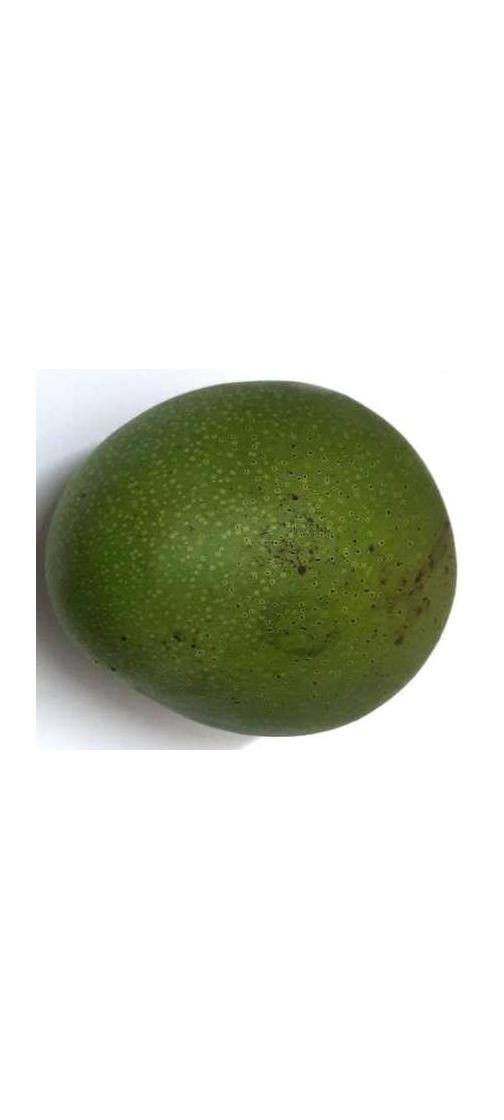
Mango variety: Ashshina Zhinuk